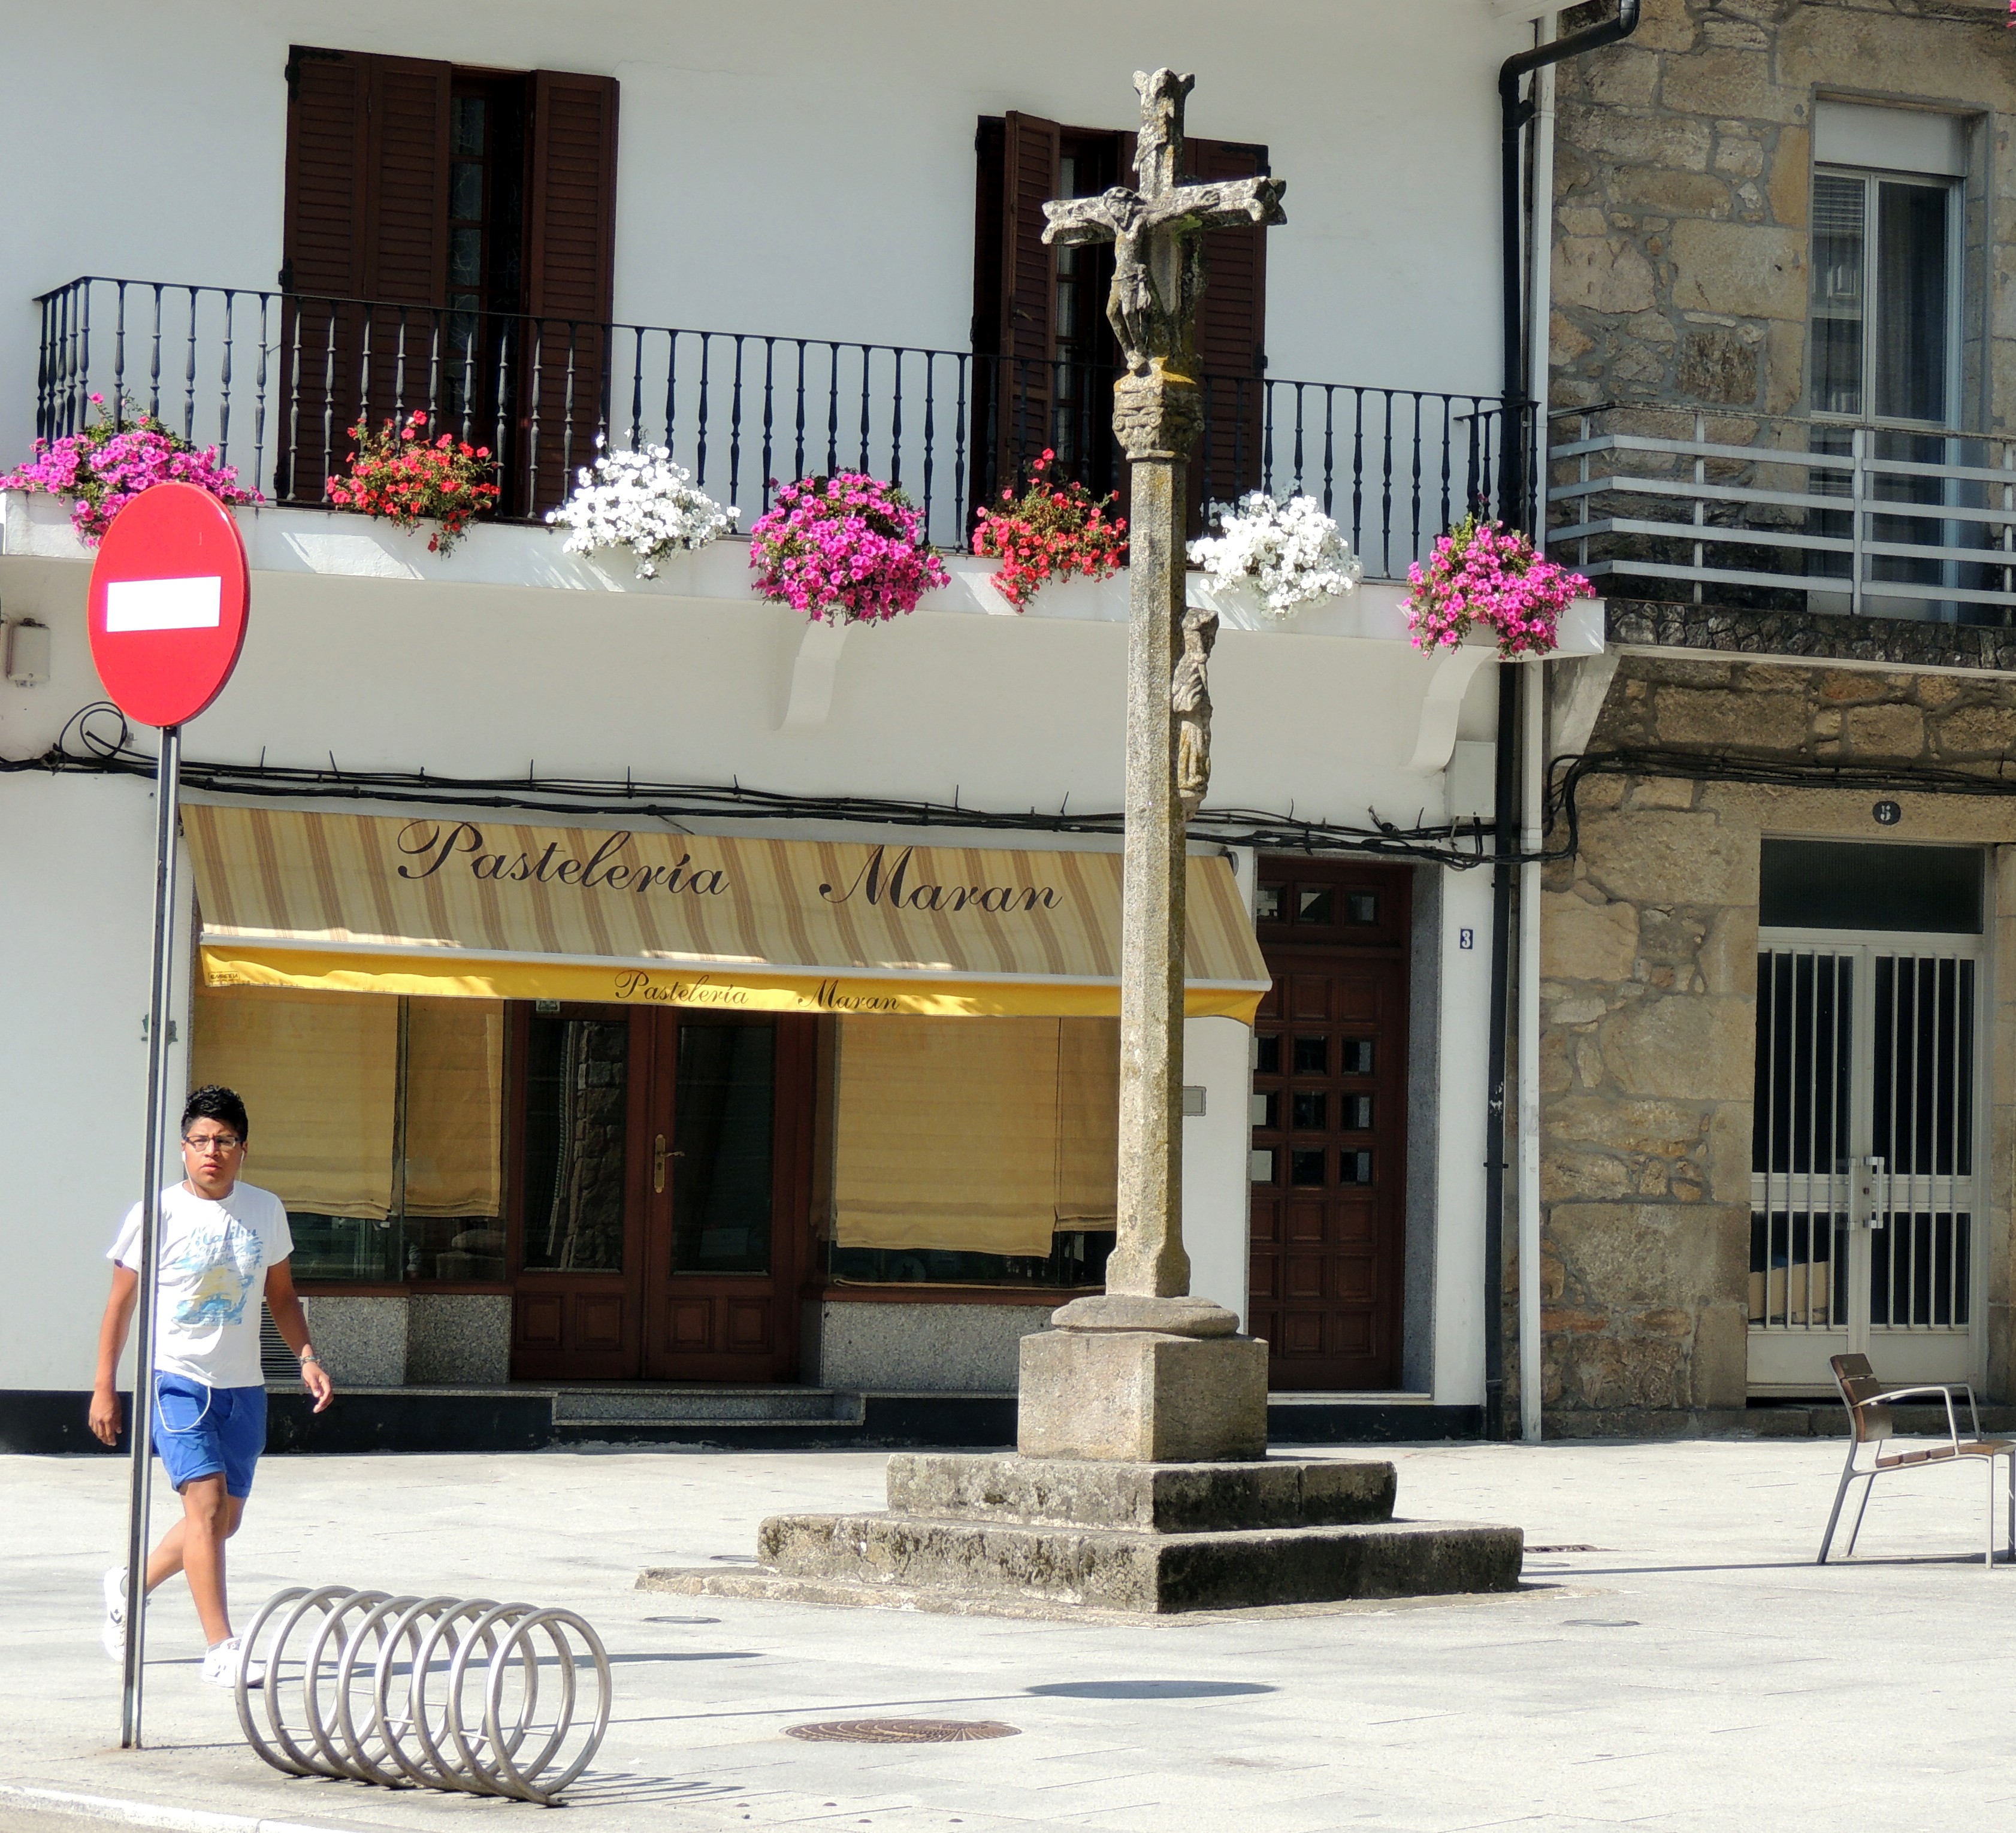
home, furniture, interior design